Melkhisedek (Znachko-Yavorsky)

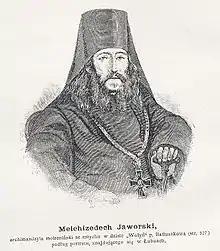
Archimandrite Melkhisedek

Melkhisedek (Znachko-Yavorsky) was a famous religious figure and Archimandrite of the Kyivan Rus-Ukraine. As a religious leader of the Eastern Orthodox Church in the area, he played a key role during the Cossack-Christian uprising of XVIII century on the banks of river Dnipro called Koliivshchyna.